Answer in natural language. Considering the relative positions, is white wooden chair with metal legs (marked C) above or below bed? Choose between the following options: below or above
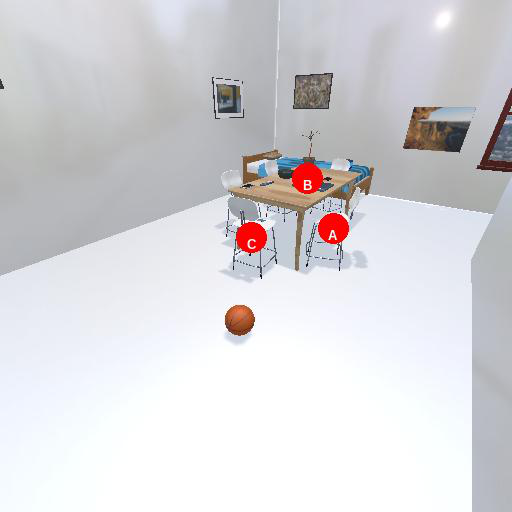
<answer>below</answer>